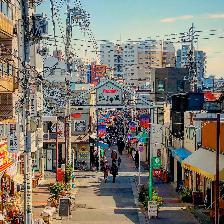
Label: Human